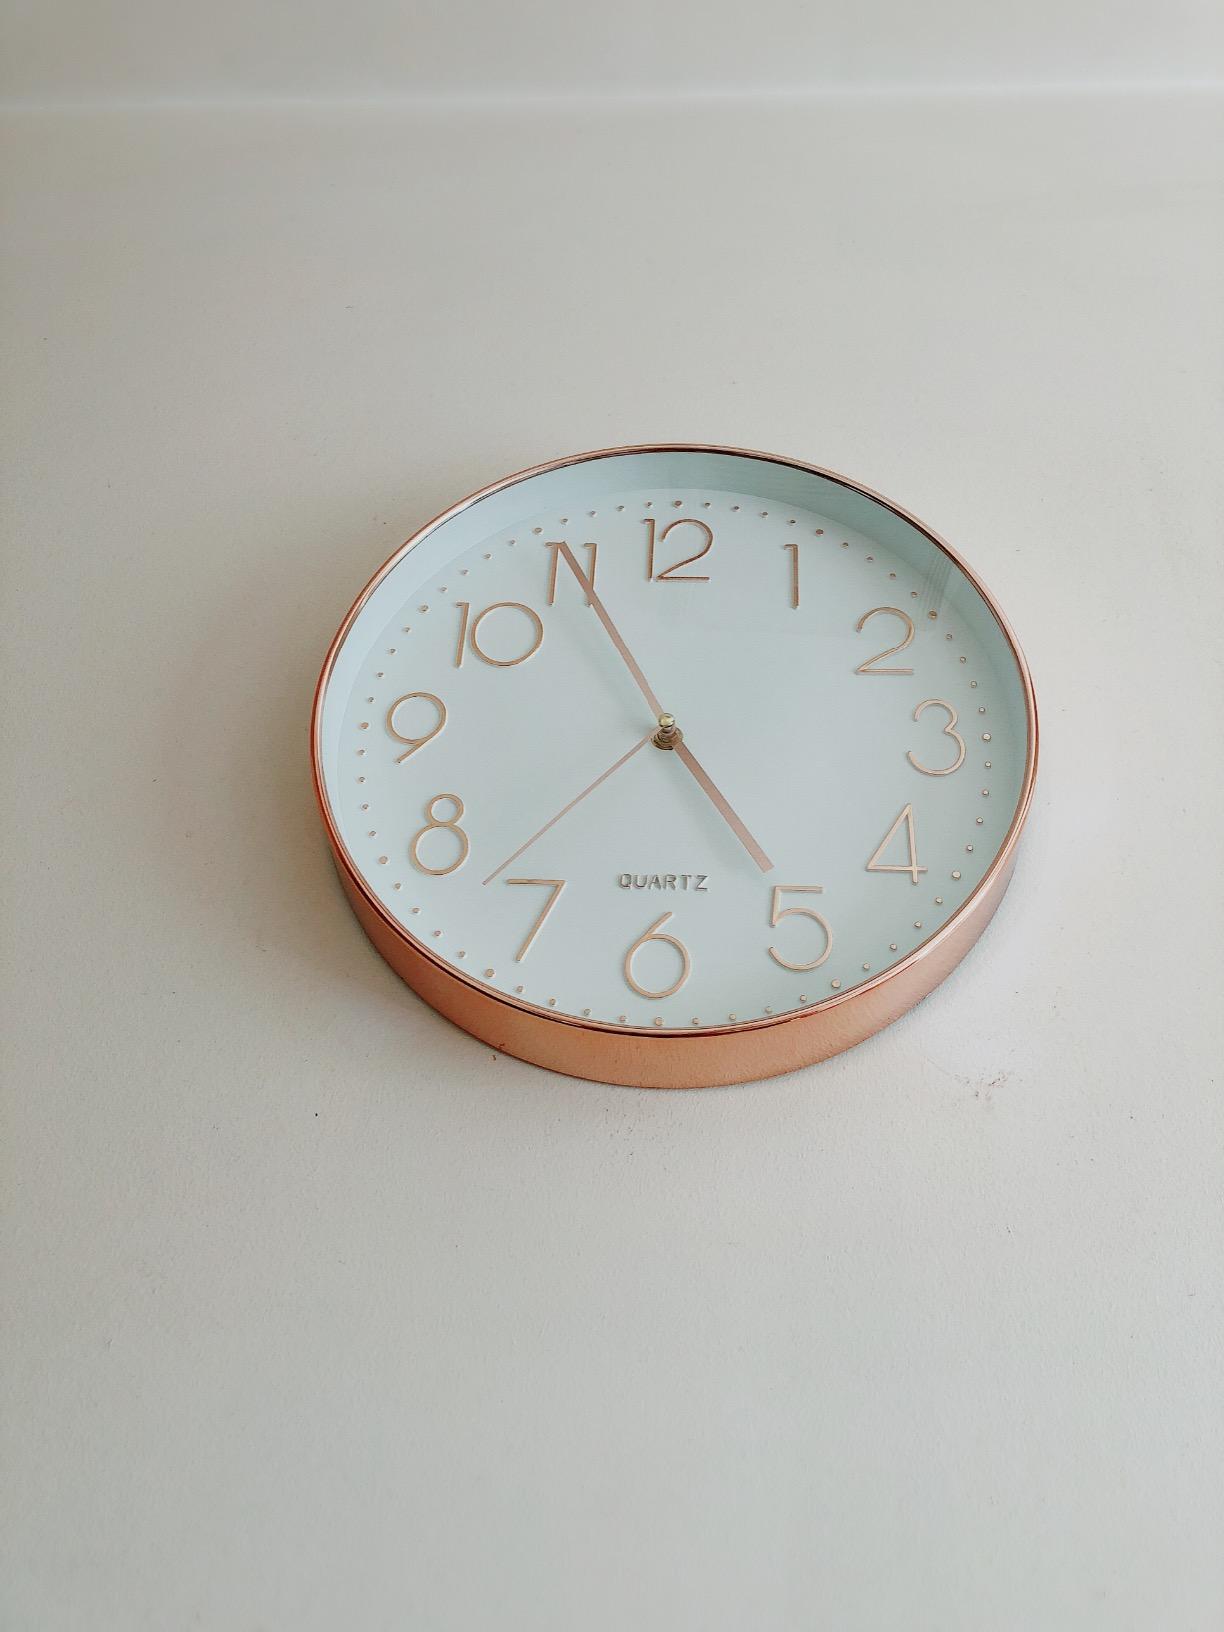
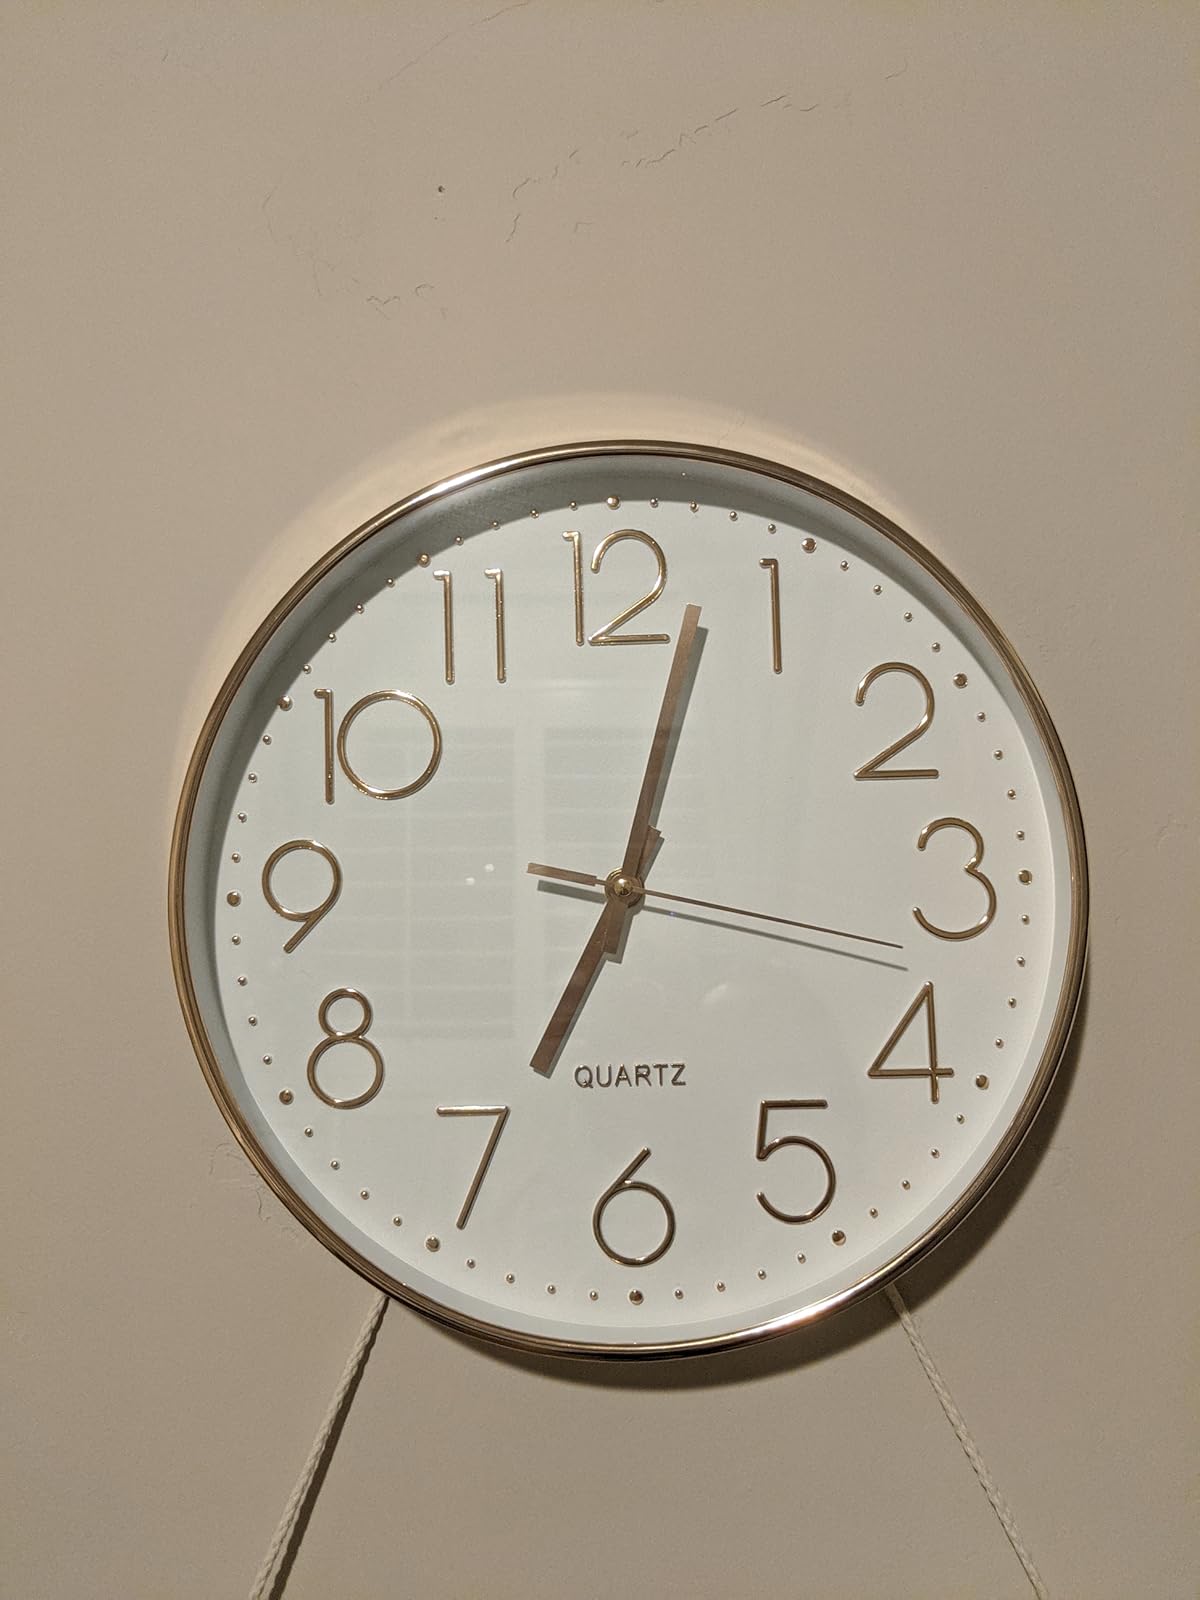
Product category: clock
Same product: yes